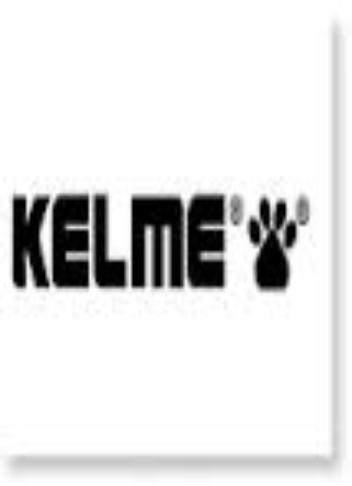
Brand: Kelme
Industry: Sports